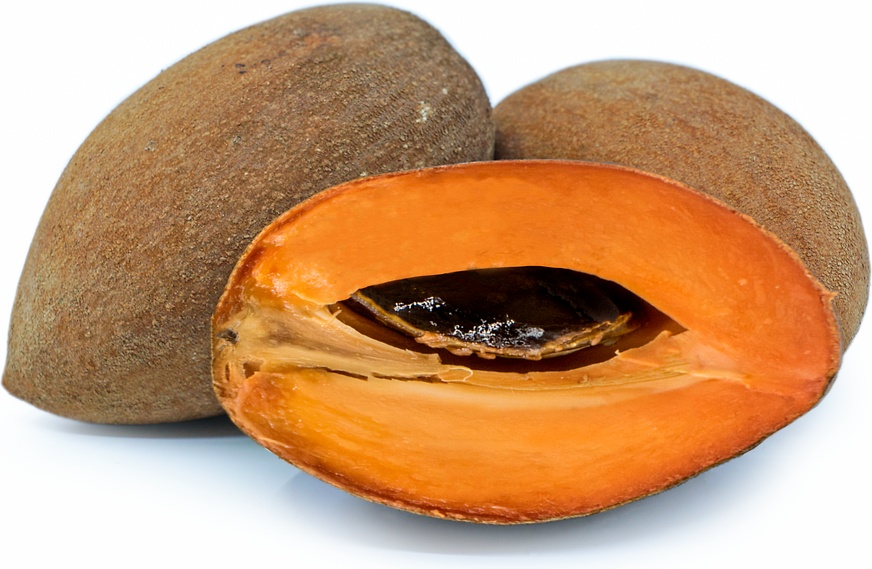
Sapote - 1lb
Brand: Le Pro 1600
Cultivé en République Dominicaine
Category: Food, Beverages & Tobacco > Food Items > Fruits & Vegetables > Fresh & Frozen Fruits > Sapote